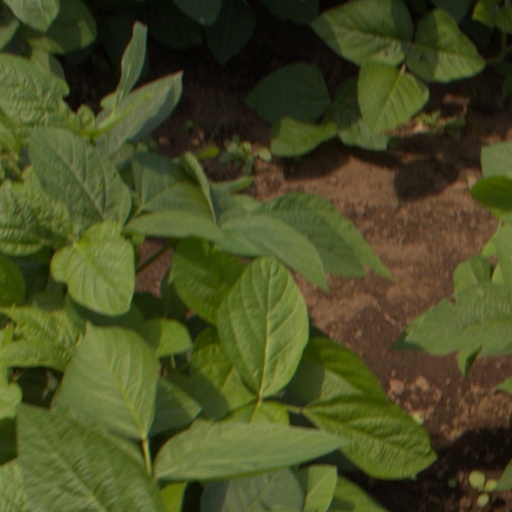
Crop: soybean